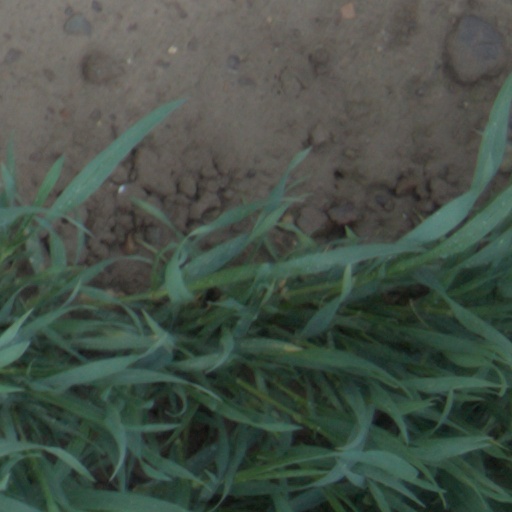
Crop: wheat